Commodification of water

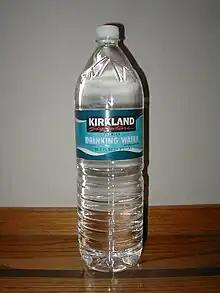
In some places, like rivers and seas, water is free. In others, it is a commodity that is being bottled and sold.

The commodification of water refers to the process of turning water, especially freshwater, from a public good into a tradable commodity also known as an economic good. This transformation introduces water as a product into a market which previously did not have water as a tradable item. Usually, this is done in the hope of seeing the resource be managed more efficiently. The commodification of water has increased significantly during the 20th century, along with the concerns for water scarcity and environmental degradation.